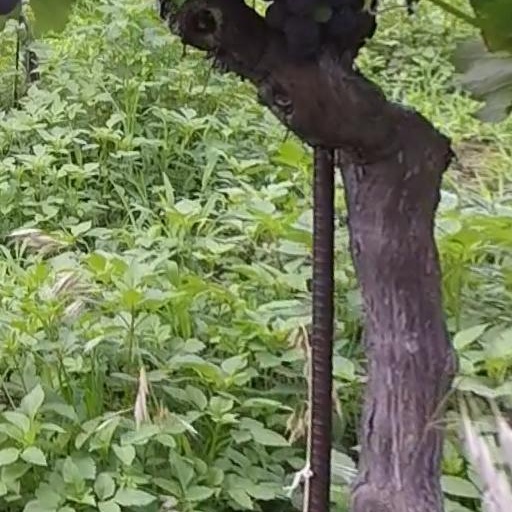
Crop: grape